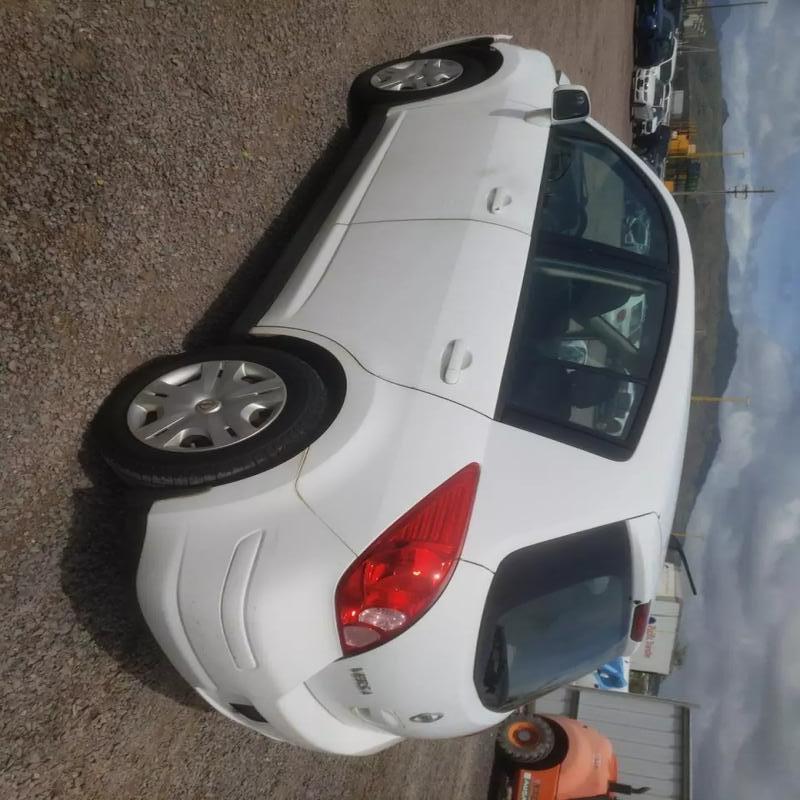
Aucun dommage détecté.
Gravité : aucun